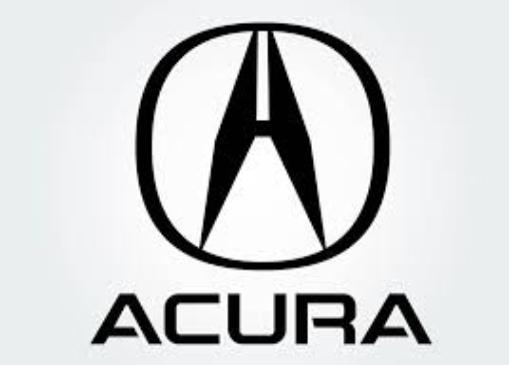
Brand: akurra
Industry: Transportation